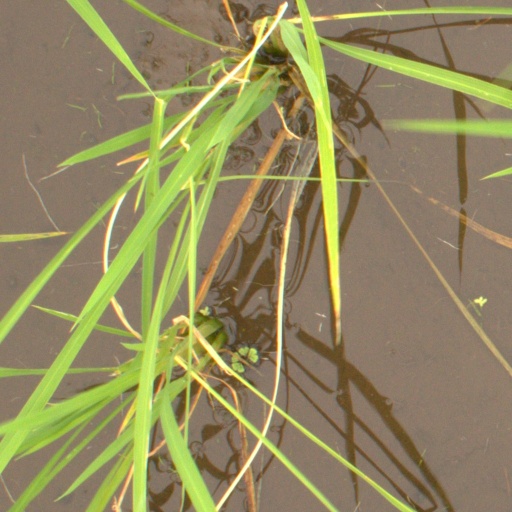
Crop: rice